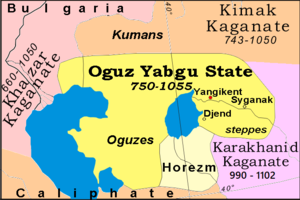
Les Oghouzes furent une confédération vivant au nord de la mer d'Aral dans l'actuel Kazakhstan. Lors de la migration des Turcs aux Xᵉ et XIIᵉ siècles, ils firent partie des Turcs de la région de la mer Caspienne qui migrèrent vers le sud et l'ouest en direction de l'Asie occidentale et de l’Europe orientale, et non vers l’Est en direction de la Sibérie.
L'État d'Oghouze-Yabgou est un état fondé par les Oghouzes en 750 autour de la mer d'Aral et qui s'étend jusqu'à la mer Caspienne à l'Ouest, et qui fut dissout en 1055. Elle est organisé sous forme de Khaganat. Sa capitale est Jankent.